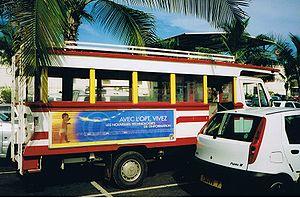
Tahiti est une île de la Polynésie française située dans le Sud de l'océan Pacifique. Elle fait partie du groupe des îles du Vent et de l'archipel de la Société. Cette île haute et montagneuse, d'origine volcanique, est entourée d'un récif de corail. L'île est composée de deux parties — Tahiti Nui, la plus importante, et Tahiti Iti également appelée la Presqu'île, reliées entre elles par l'isthme de Taravao.